Jacob Epstein

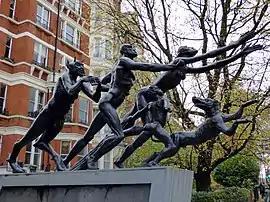
The "Bowater House Group", also known as "Rush of Green", 1959, unveiled 1961

By 1926, the British Medical Association had vacated their Strand headquarters and the building was sold to the government of New Zealand which, in 1928, commissioned a structural survey of Epstein's 1908 statues. This survey found extensive signs of erosion, weathering and other damage among them. No further action was taken at that time but in 1935 the building was sold to the government of Southern Rhodesia and the new owners soon announced their intention to remove Epstein's statues from the building. A vigorous campaign was again launched to preserve the figures. The leaders of nine of Britain's leading art organisations, but notably not the Royal Academy, signed a letter supporting the preservation of the statues. That campaign was a success until 1937 when, as some bunting, erected for the coronation of George VI, was being removed from the building, a piece of one figure was knocked off and fell to the pavement below. The London County Council instructed the owners to make the building safe. The owners declared all the projecting features of the statues to be unsafe and were to be removed. Attempts to find an alternative solution, such as removing and re-carving elements of the statues, were hindered when Epstein insulted the Southern Rhodesian High Commissioner in a press interview. The parts hacked off included the heads and hands of all eighteen figures, the feet of most of them and other key defining elements, such as the foetus from the "Matter" statue and the figure of a new-born baby from "Infancy". Several of these pieces were eventually acquired by the National Gallery of Canada and one of the heads was later found at a school in Bulawayo.